1960 in Israel

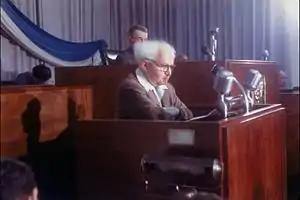
23 May 1960: Israeli Premier Ben Gurion announces capture of Nazi war criminal Adolf Eichmann by the Mossad

The most prominent events related to the Israeli–Palestinian conflict which occurred during 1960 include: